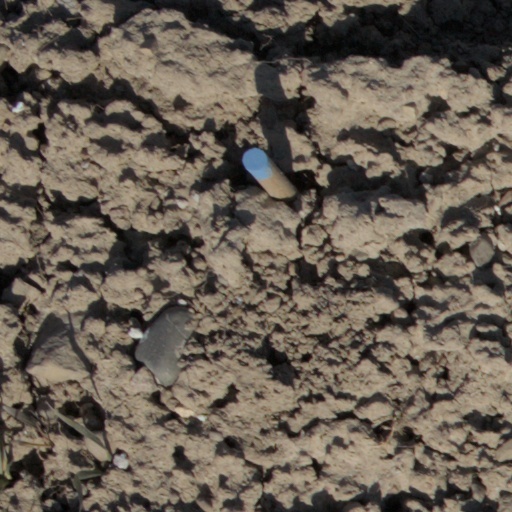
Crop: wheat